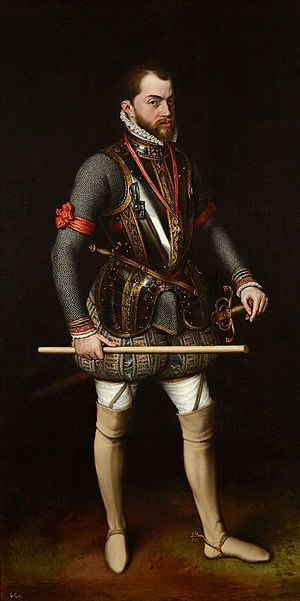
Spaniens historie / "Solen går aldrig ned over det Spanske Imperium" – XVI & XVII århundrede
Filip II
Artiklen Spaniens historie handler om Spaniens Historie gennem tiderne.